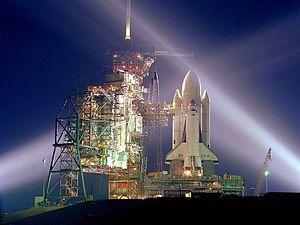
Le vol spatial est le mouvement d'un astronef dans et à travers l'espace. Le vol spatial est utilisé dans le cadre de l'exploration spatiale, et dans les activités commerciales liées telles que le tourisme spatial et les satellites de télécommunication. D'autres usages non commerciaux sont également recensés, tels que les télescopes spatiaux et les satellites espions ou ceux d'observation de la planète.